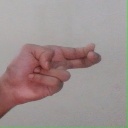
अक्षर: ह